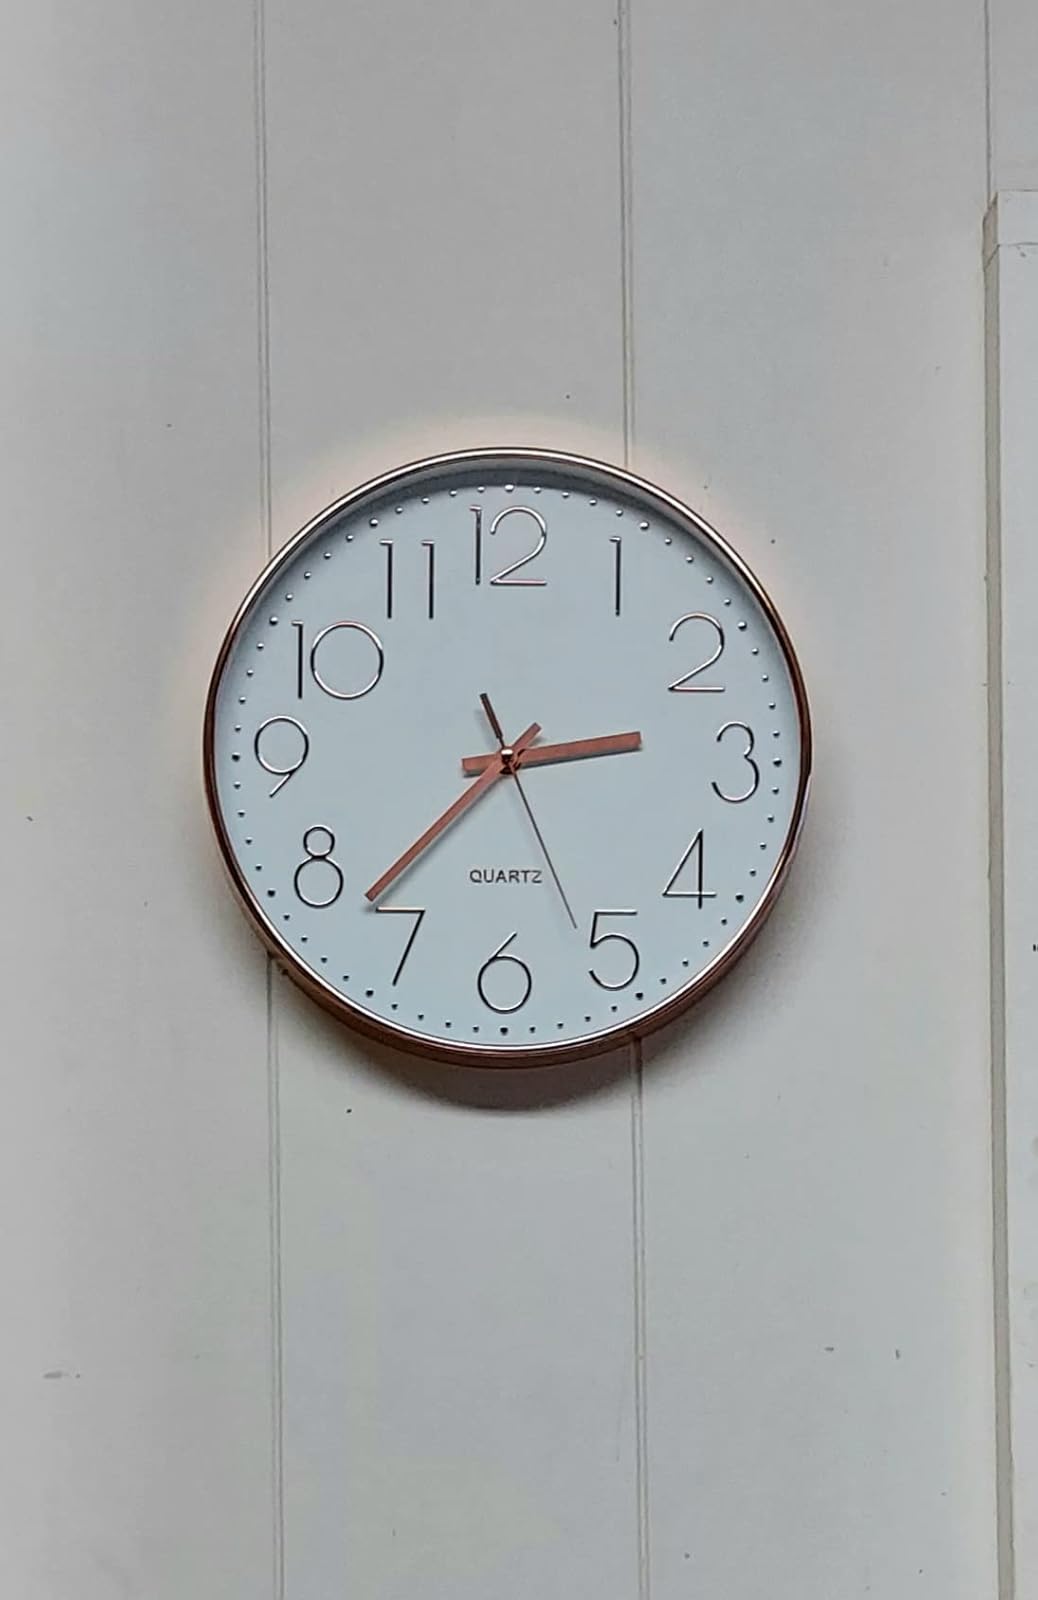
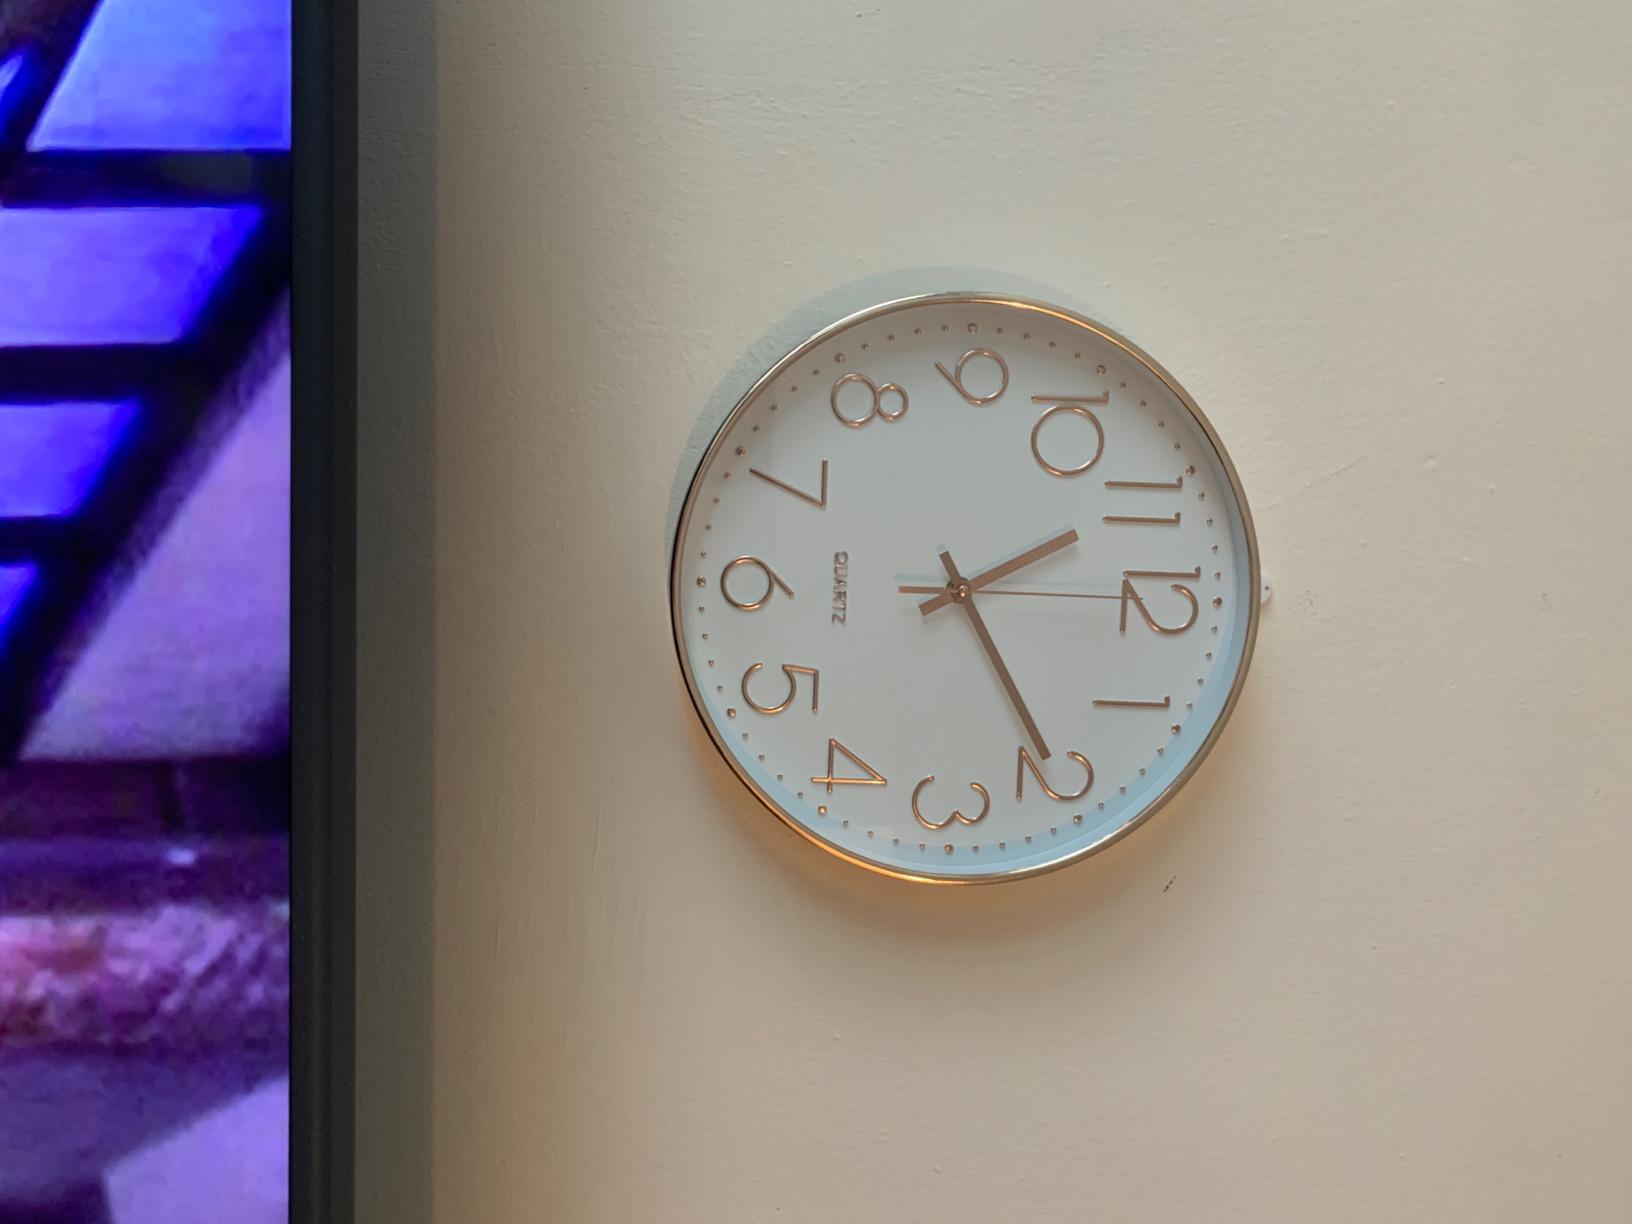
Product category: clock
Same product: yes